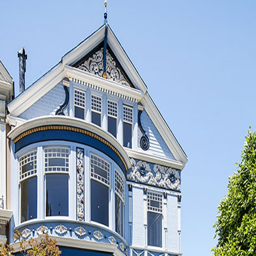
the home , formerly owned by actor , faces bay .